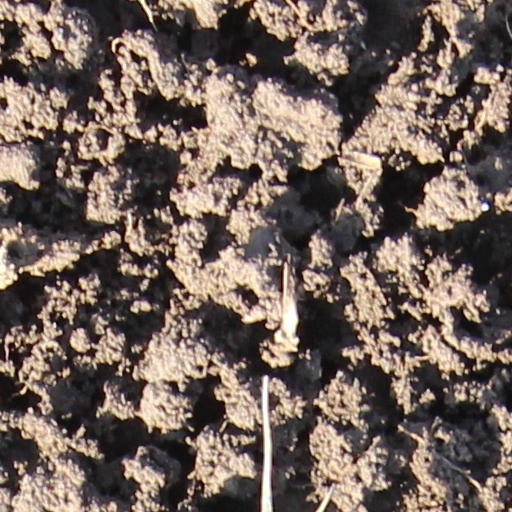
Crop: wheat